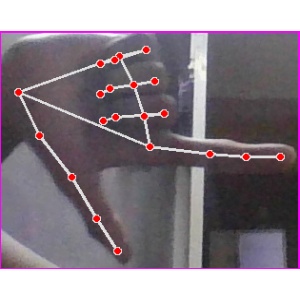
अक्षर: ख